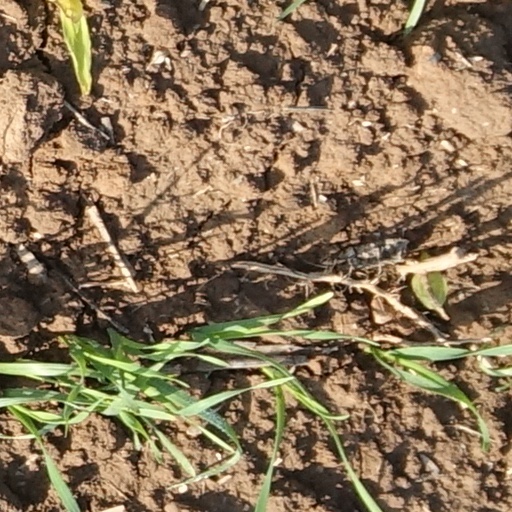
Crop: wheat